HM Prison Dartmoor

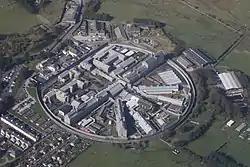

HM Prison Dartmoor is a Category C men's prison, located in Princetown, high on Dartmoor in the English county of Devon. Its high granite walls dominate this area of the moor. The prison is owned by the Duchy of Cornwall, and is operated by His Majesty's Prison Service.